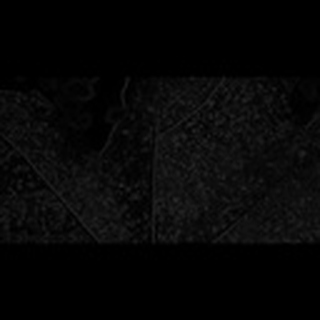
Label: cotton_aphids